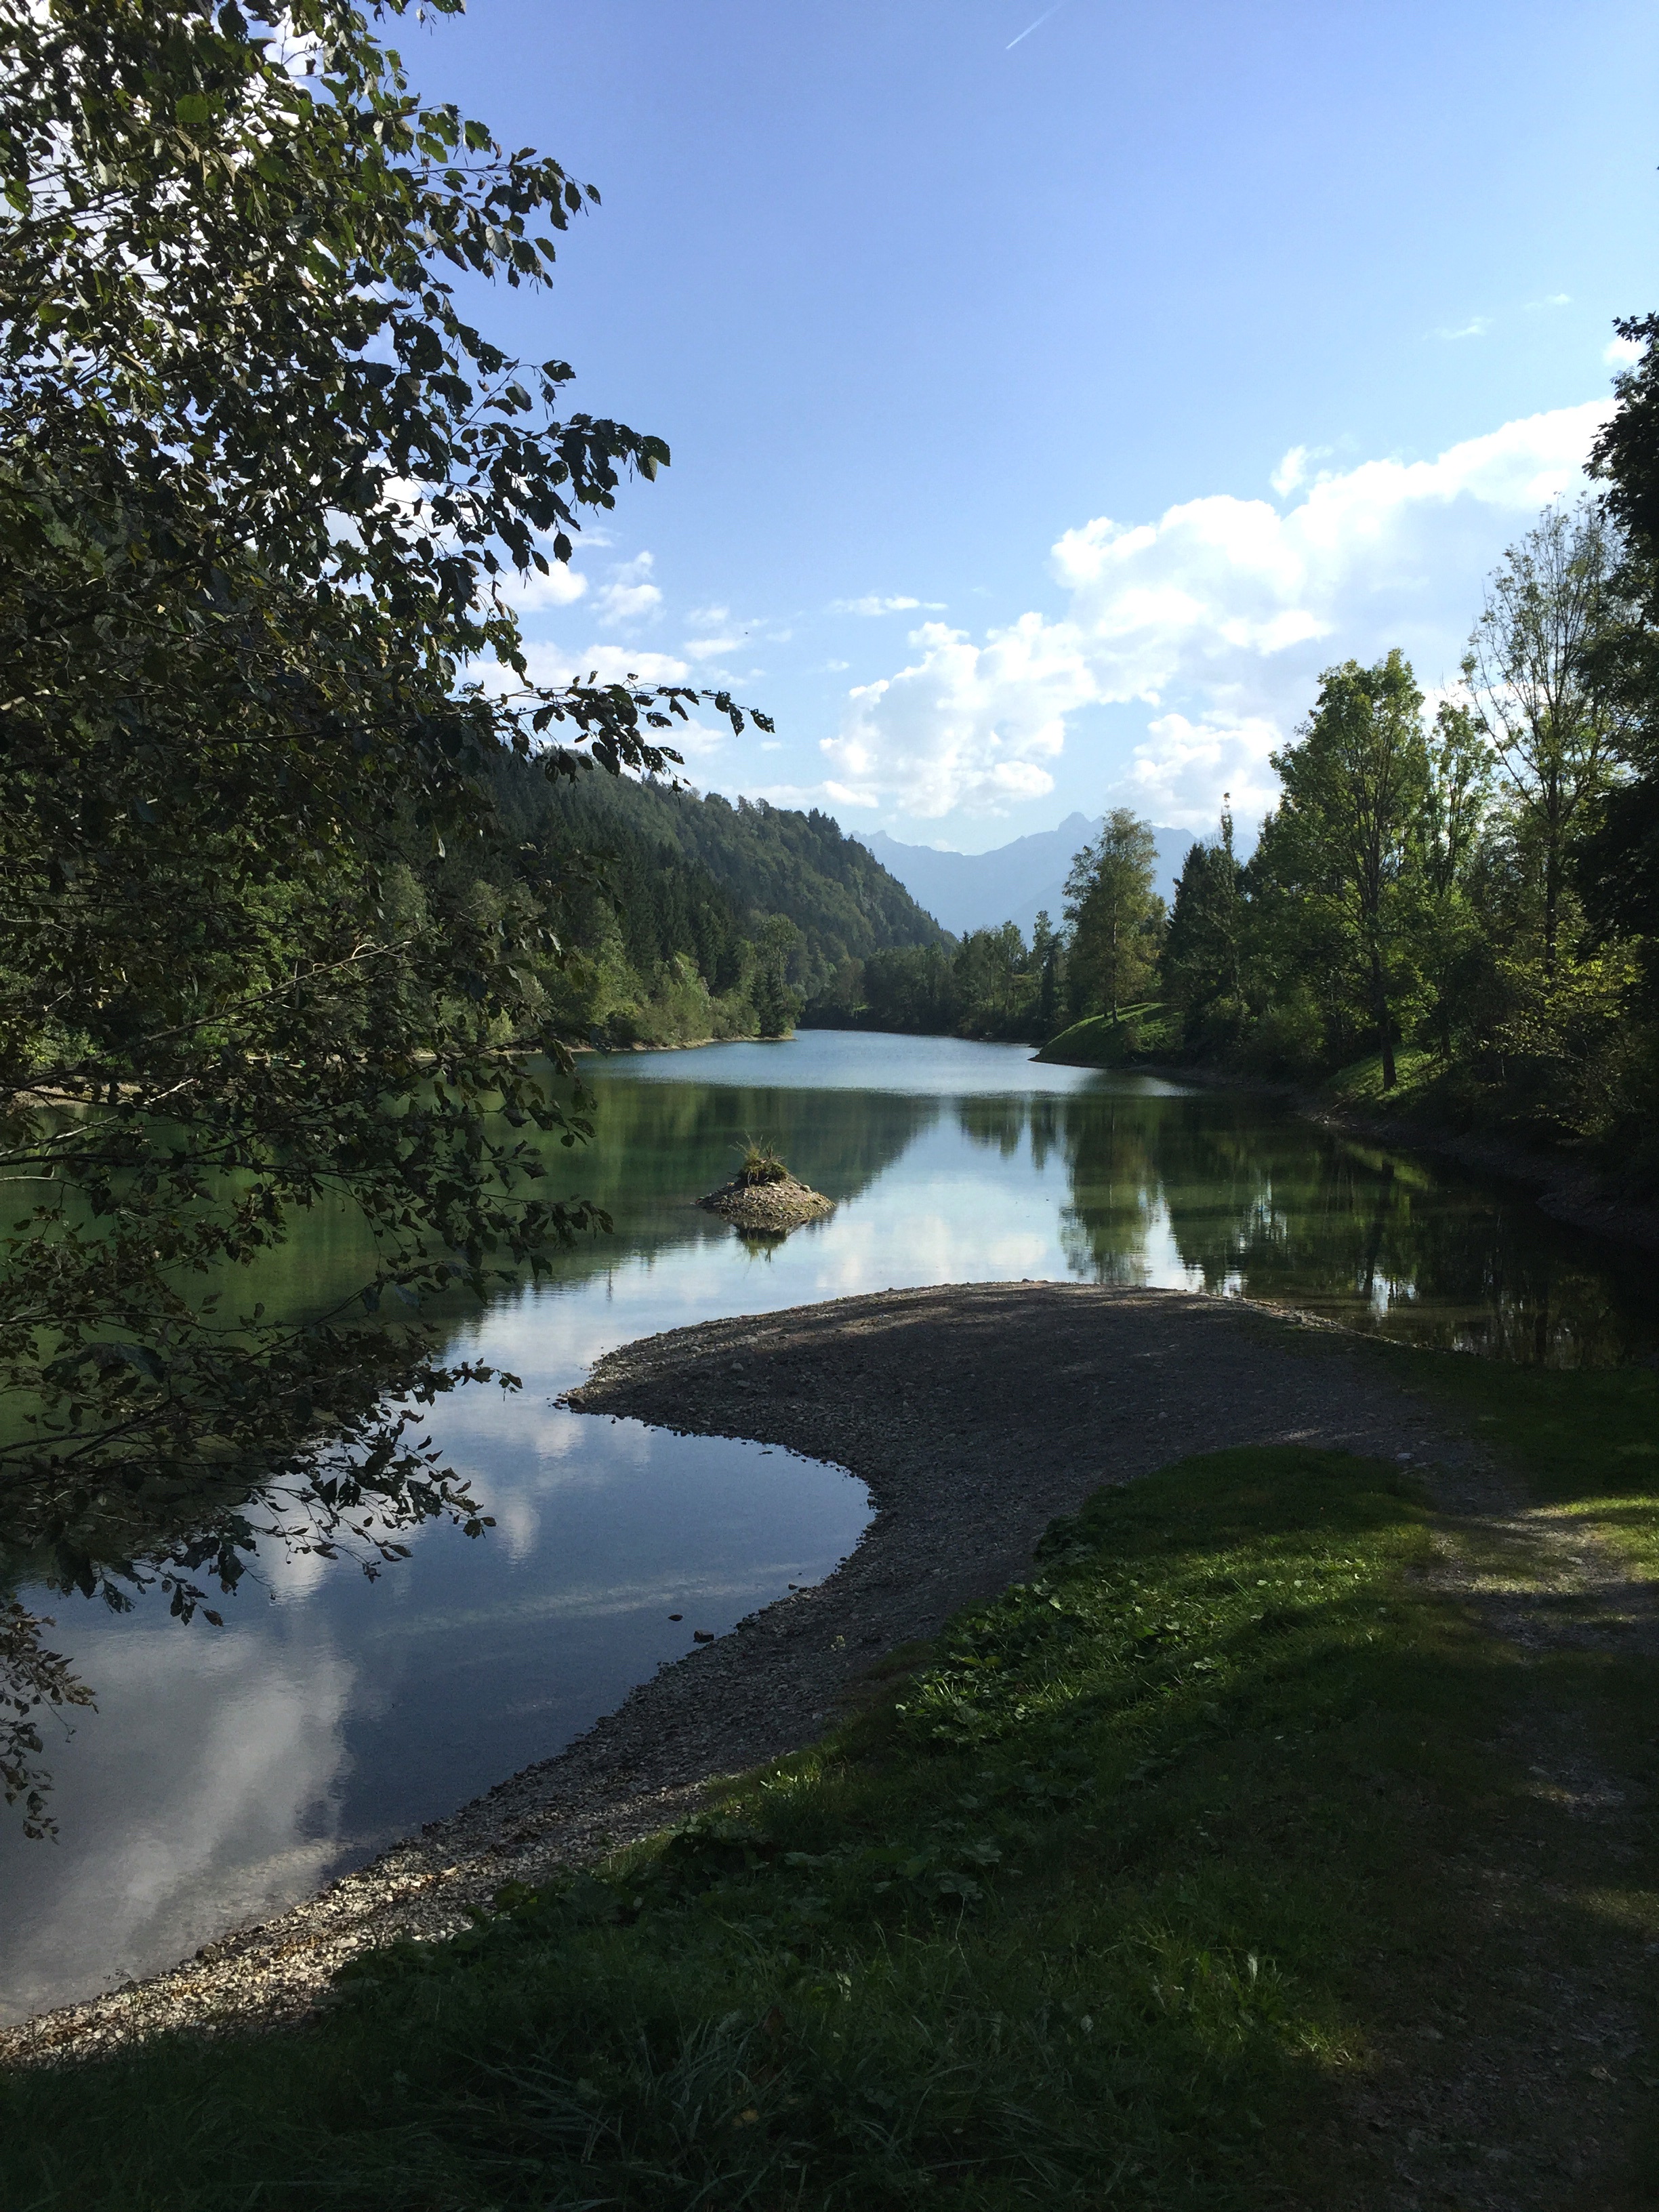
landscape, tree, water, nature, forest, wilderness, sky, lake, river, panorama, pond, idyllic, stream, reflection, park, reservoir, fish, waterway, body of water, mountains, bavaria, loch, water feature, oberstdorf, allg u, auwaldsee